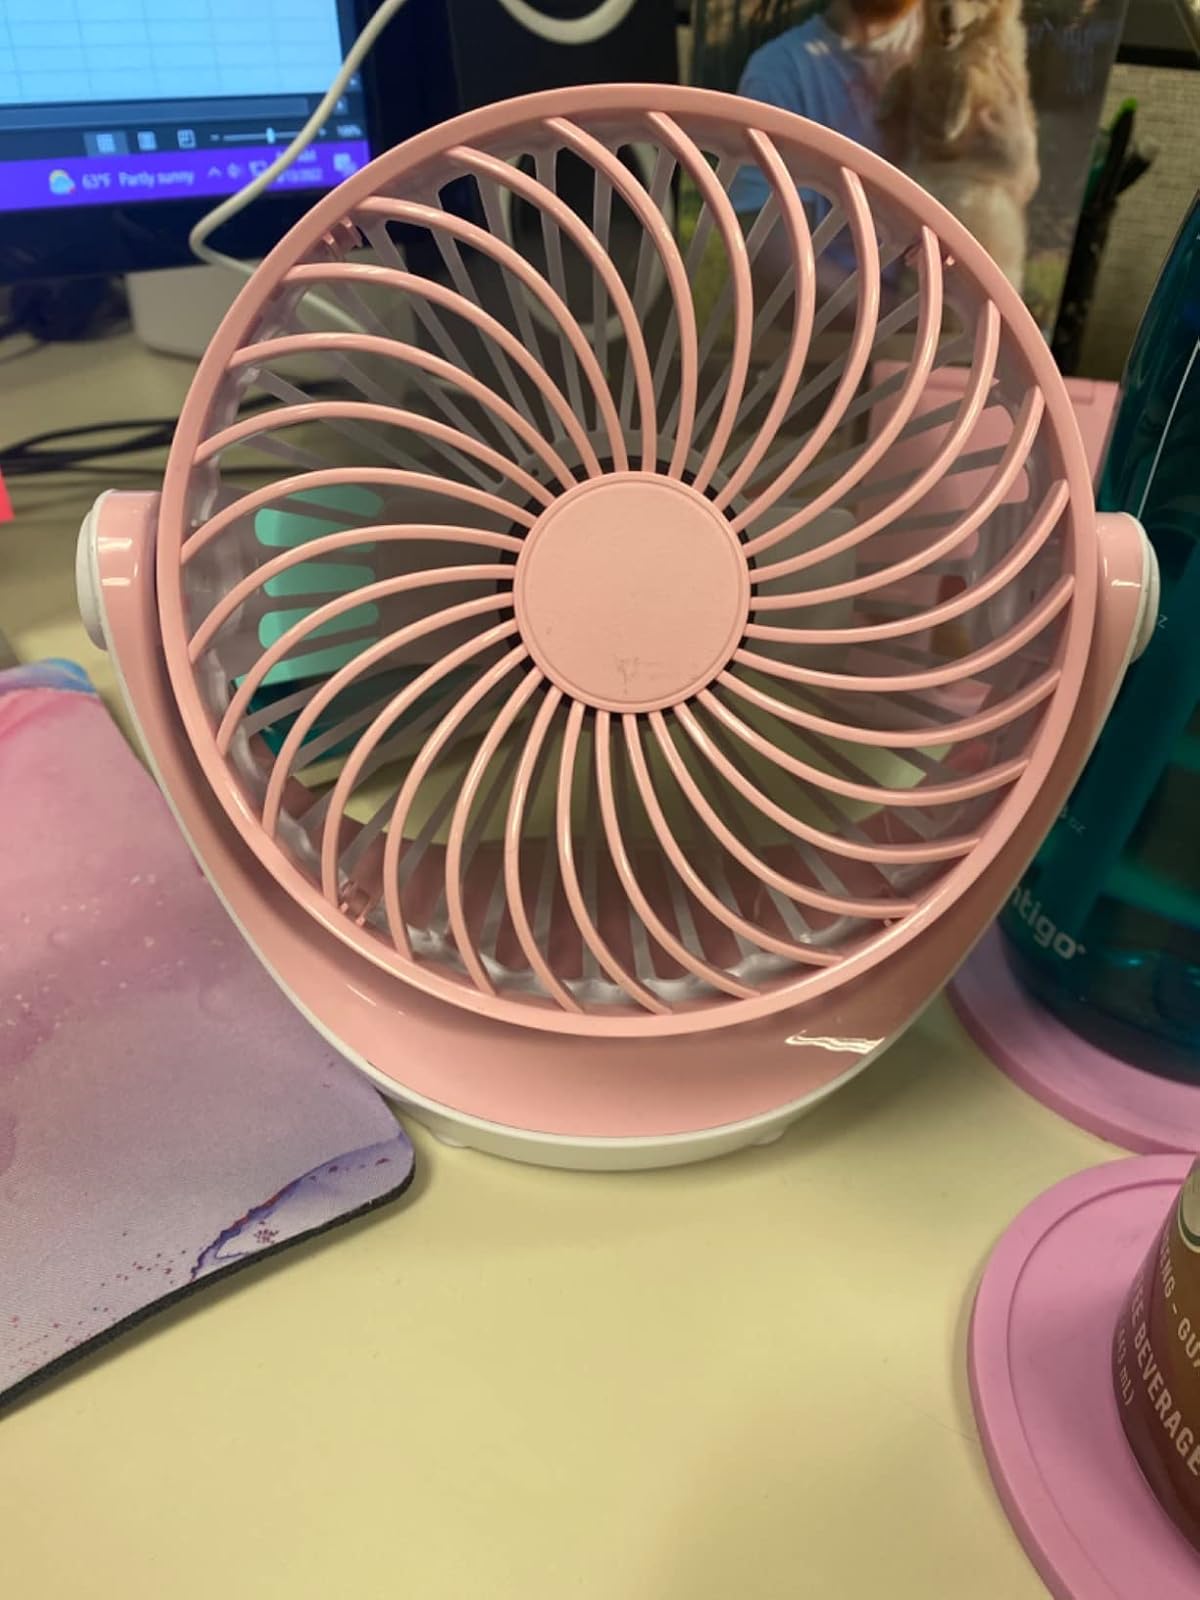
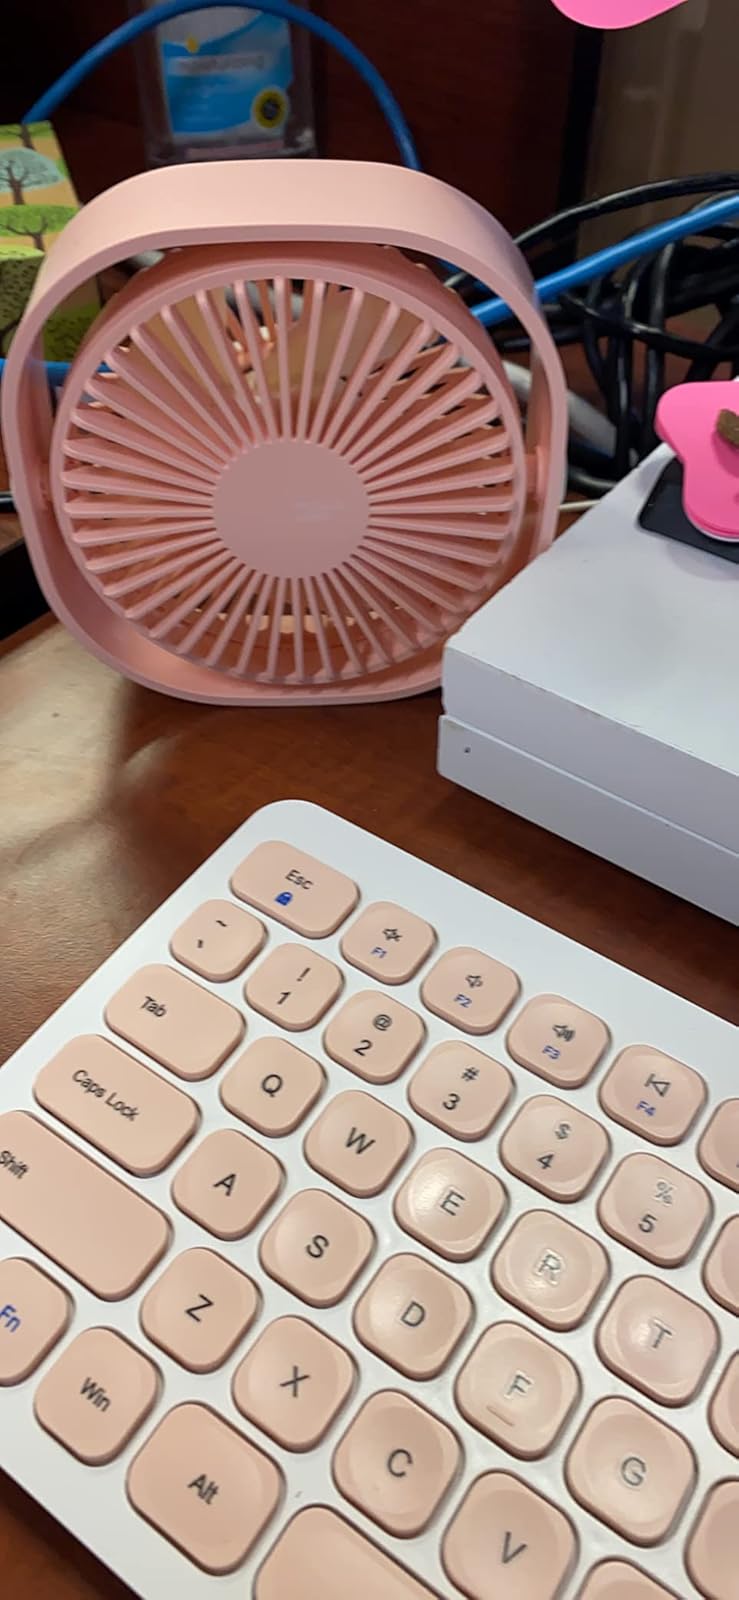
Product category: fan
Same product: no